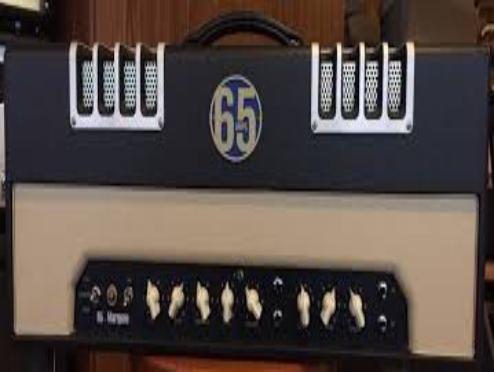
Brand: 65amps
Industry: Electronic